Spy Classroom

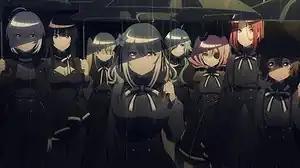
The assembled Lamplight agents (from left to right: Sibylla, Thea, Erna, Lily, Monika, Annette, Grete and Sara) as seen from the anime adaptation

The light novel is written by Takemachi and illustrated by Tomari; Fujimi Shobo published the first volume under its Fujimi Fantasia Bunko imprint on January 18, 2020. As of June 2025, thirteen volumes of the main series have been released. Five short story volumes have also been released. Asaura is listed as "assistance with firearm research" of the series.